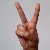
The image shows a hand gesture representing the letter 'V' in Indian Sign Language.